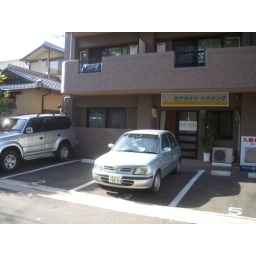
Tomomi's house under the sign